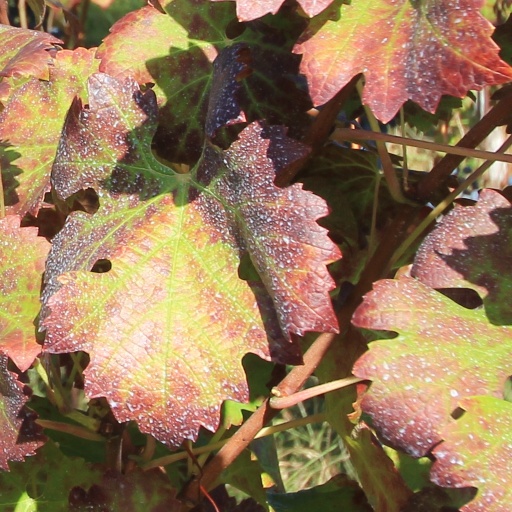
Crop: grape